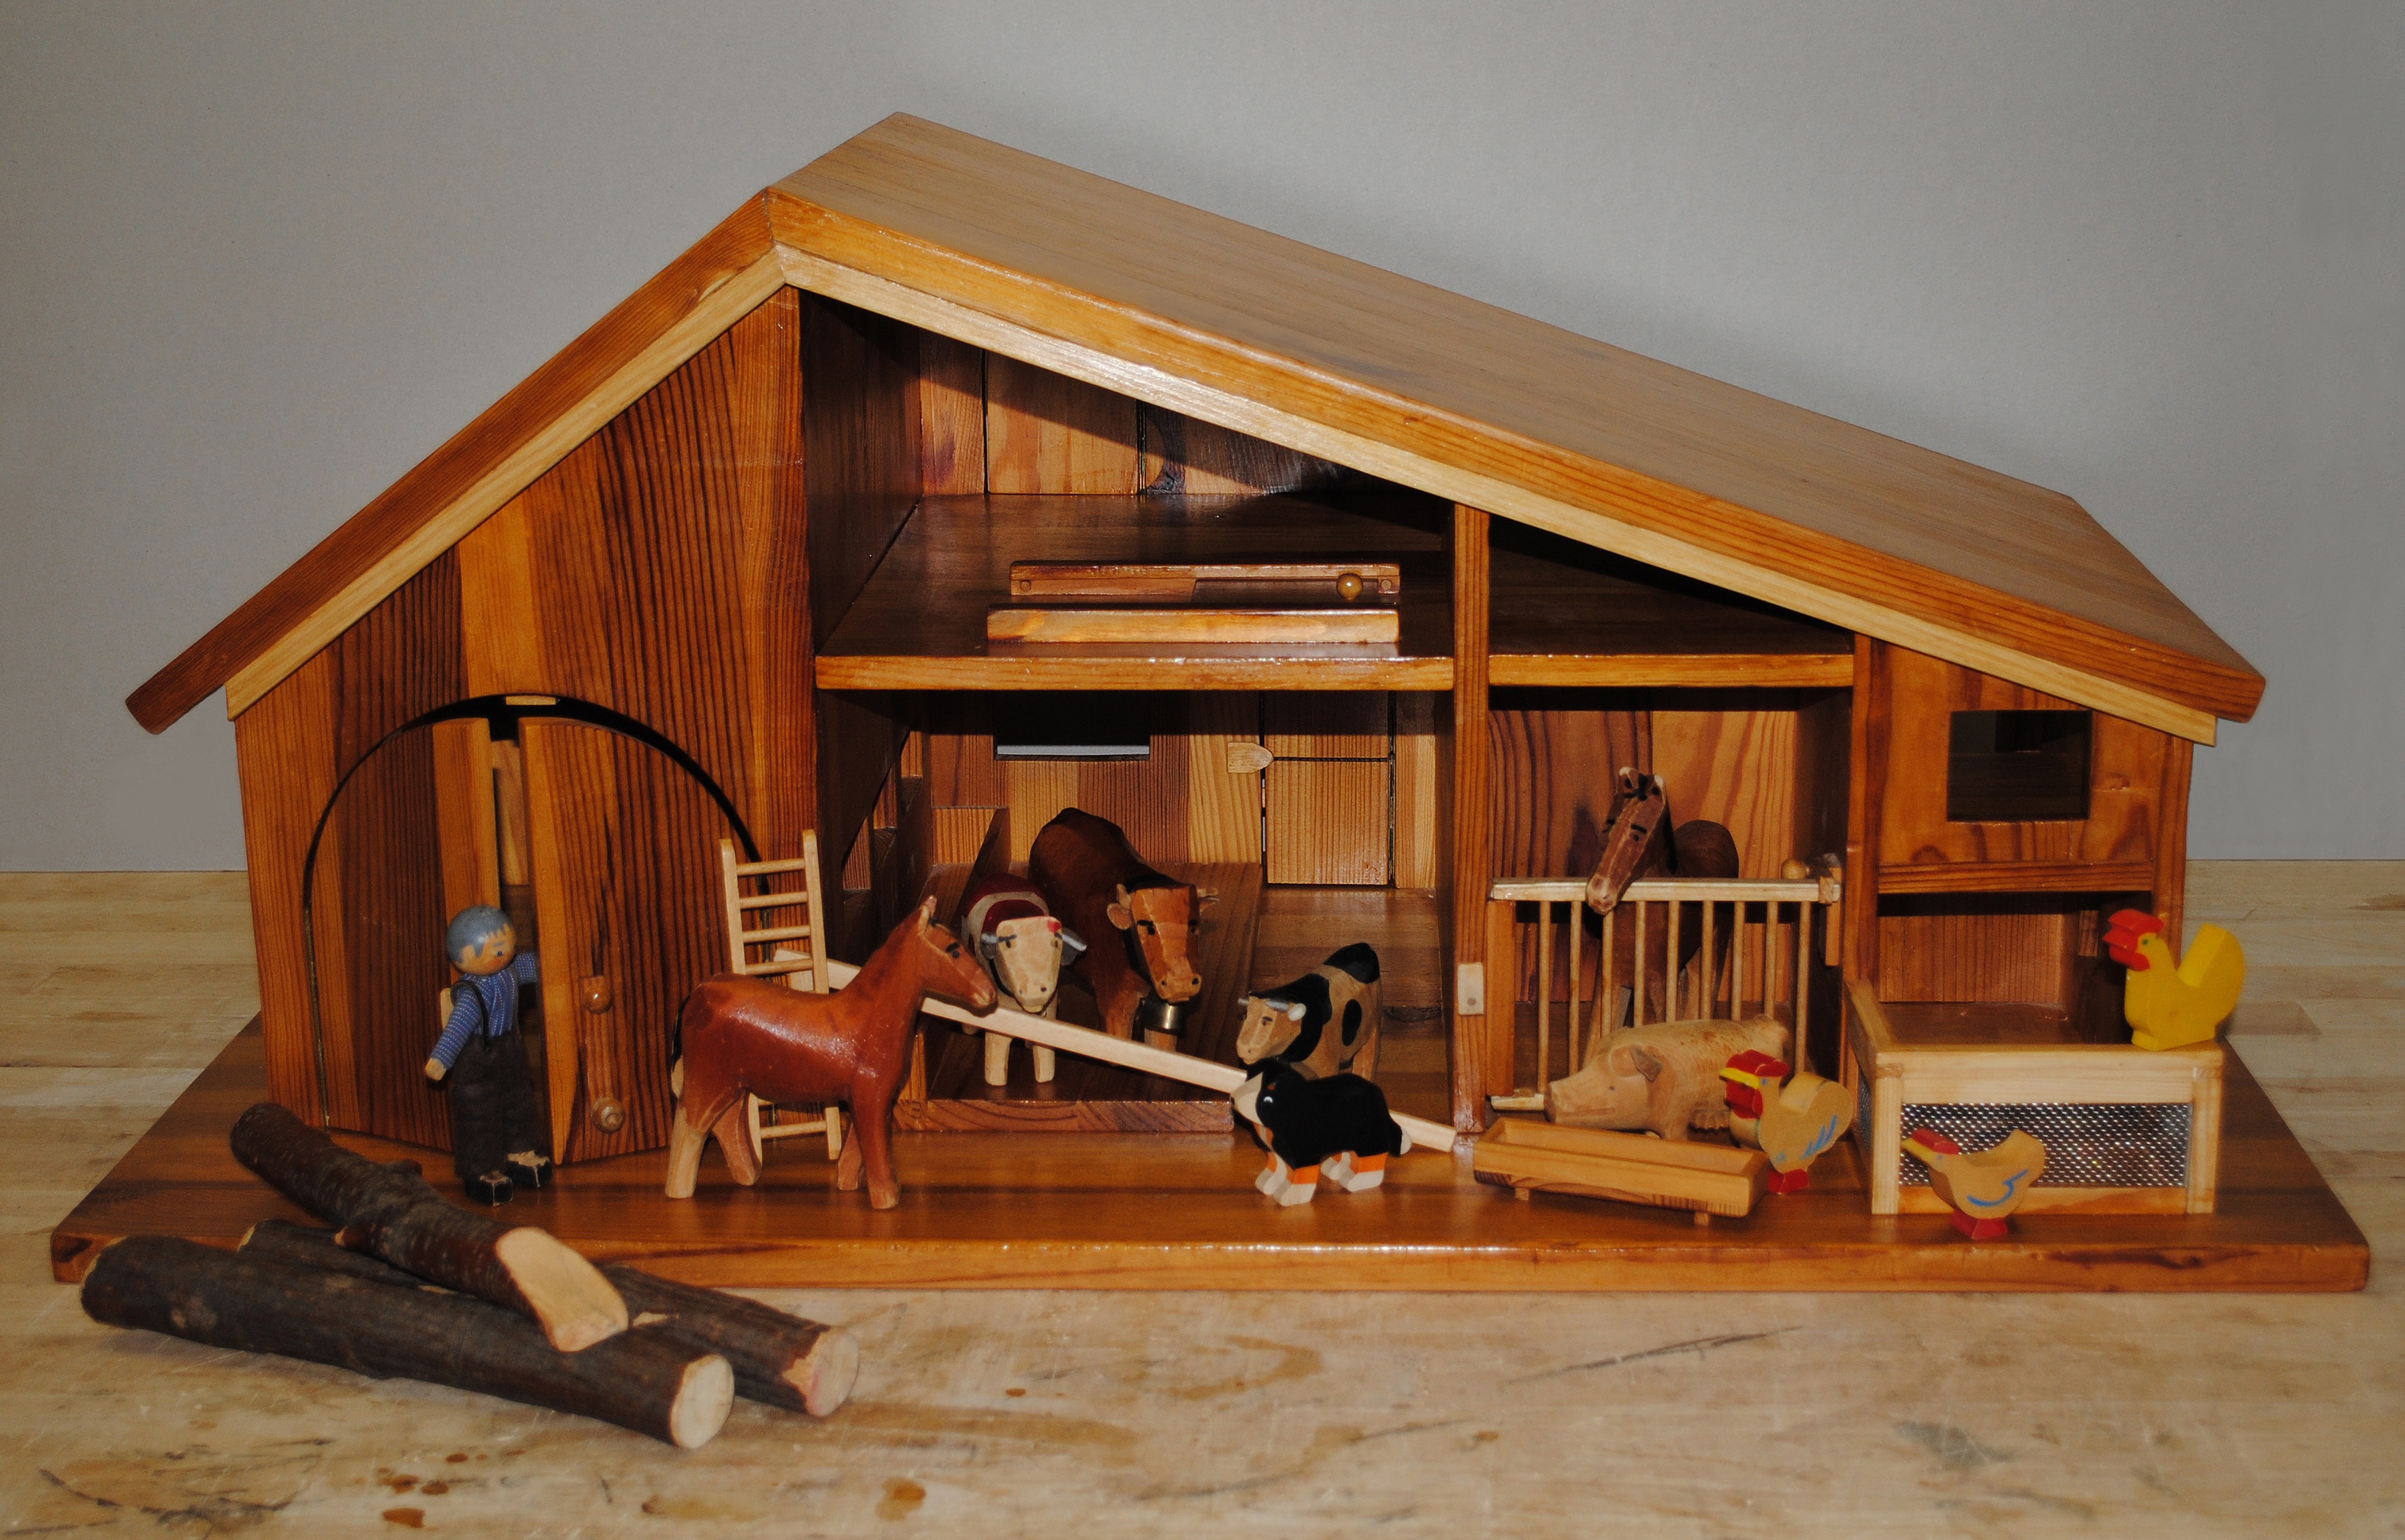
wood, play, house, home, cottage, furniture, toy, stall, bed, farmhouse, toys, log cabin, handicraft, nativity scene, dollhouse, wooden animals